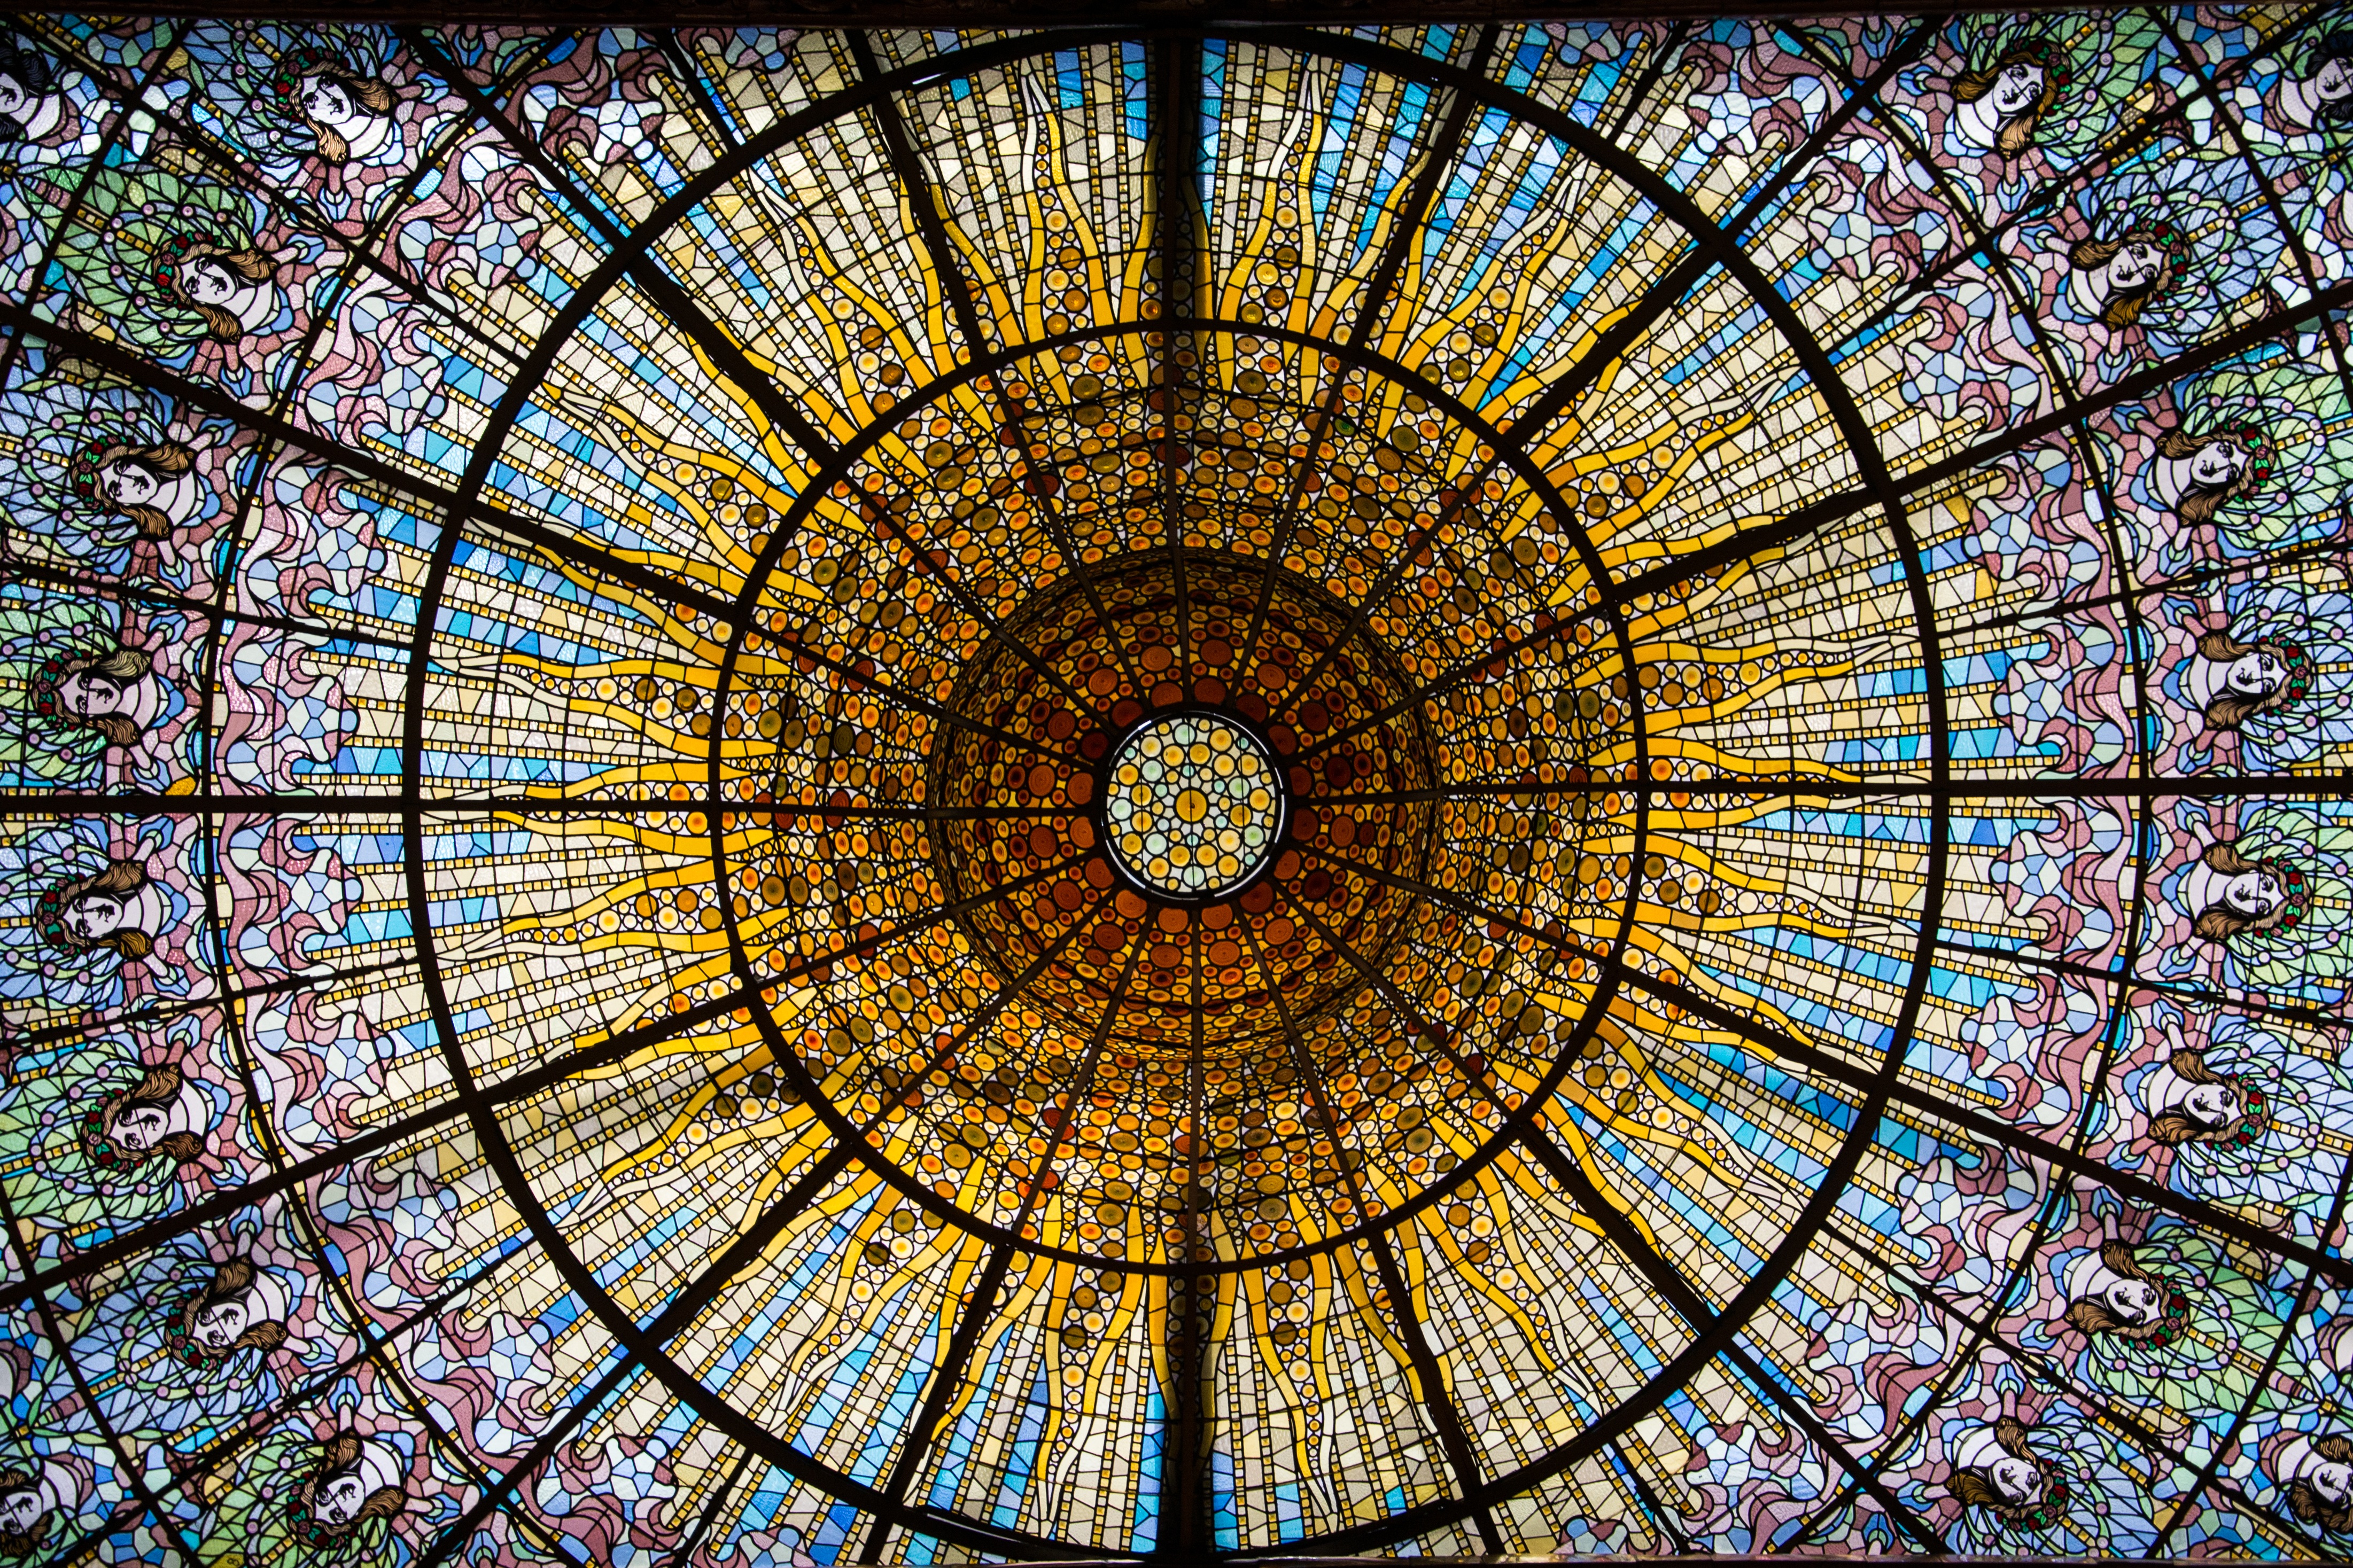
window, glass, church, barcelona, material, stained glass, circle, district, symmetry, dome, about, church window, glass window, daylighting